Ride height

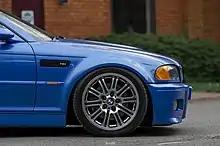
BMW E46 "stanced" using aftermarket suspension kit

Lowering a car's suspension is a common and relatively inexpensive aftermarket modification. Many car enthusiasts prefer the more aggressive look of a lowered body, and there is an easily realized car handling improvement from the lower center of gravity. Most passenger cars are produced such that one or two inches of lowering will not significantly increase the probability of damage. On most automobiles, ride height is modified by changing the length of the suspension springs, and is the essence of many aftermarket suspension kits supplied by manufacturers such as KW, Eibach, and H&R. For trucks, lifted trucks are popular with truck owners, who often upsize their wheels and tires when lifting their vehicles.